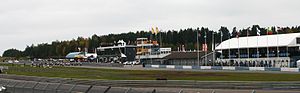
Mantorp
Mantorp Park
Mantorp er en by i Mjölby kommune som ligger i Östergötlands län i Östergötland, Sverige, med 3.671 indbyggere i 2010.